Answer in natural language. Is grey fabric sofa (marked B) to the right of Television (marked C)? Choose between the following options: yes or no
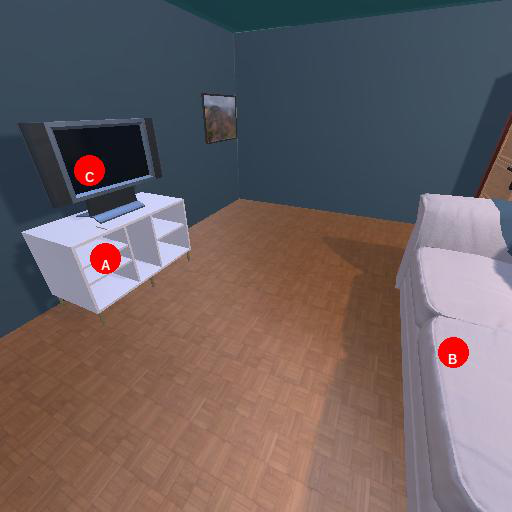
<answer>yes</answer>